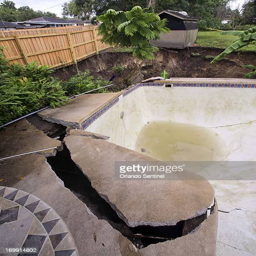
a giant sinkhole has destroyed a pool and backyard tuesday morning